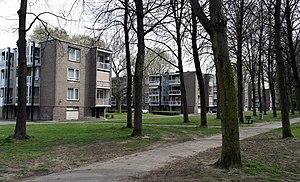
Malpertuis est le nom d'un quartier résidentiel d'après-guerre dans la partie ouest de la municipalité de Maastricht.